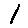
Label: 1